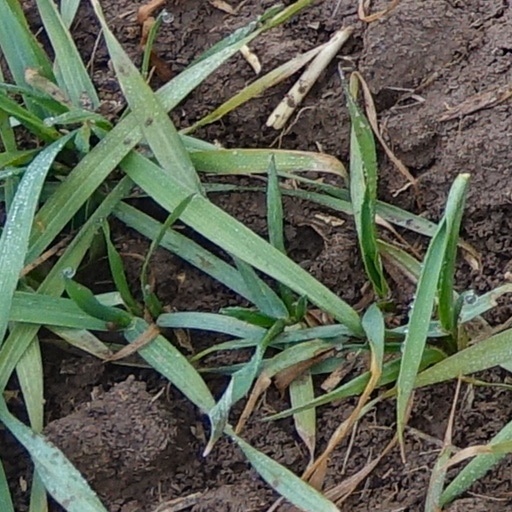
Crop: wheat